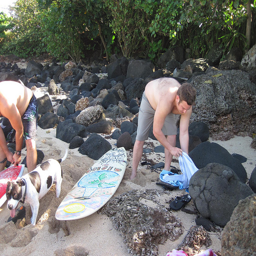
two men with no shirts next to a dog and a surfboard
Two people and dog standing on the beach near surfboards.
A man folding his towel on the beach while his dog stands in the sand.
Two men one in gray shorts is putting things into a bag and has a surf board and another guy is wearing blue and black shorts with a red surf board and a black and white dog.
a person near a surf board and a dog near by